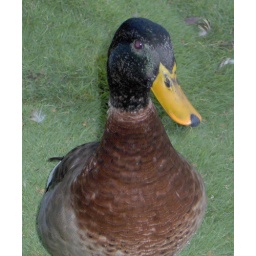
It's a duck. Really. (This particular duck happened to be near the boat dock adjacent to the Disney/MGM Studios.)